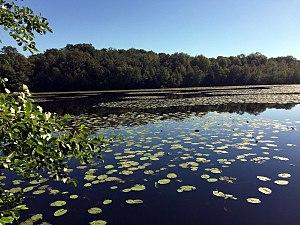
Étang Neuf - Gambaiseuil - Yvelines
L'étang Neuf est situé sur la commune de Gambaiseuil dans le département des Yvelines. Il fait partie de la Forêt domaniale de Rambouillet.